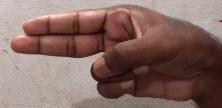
ASL sign: H